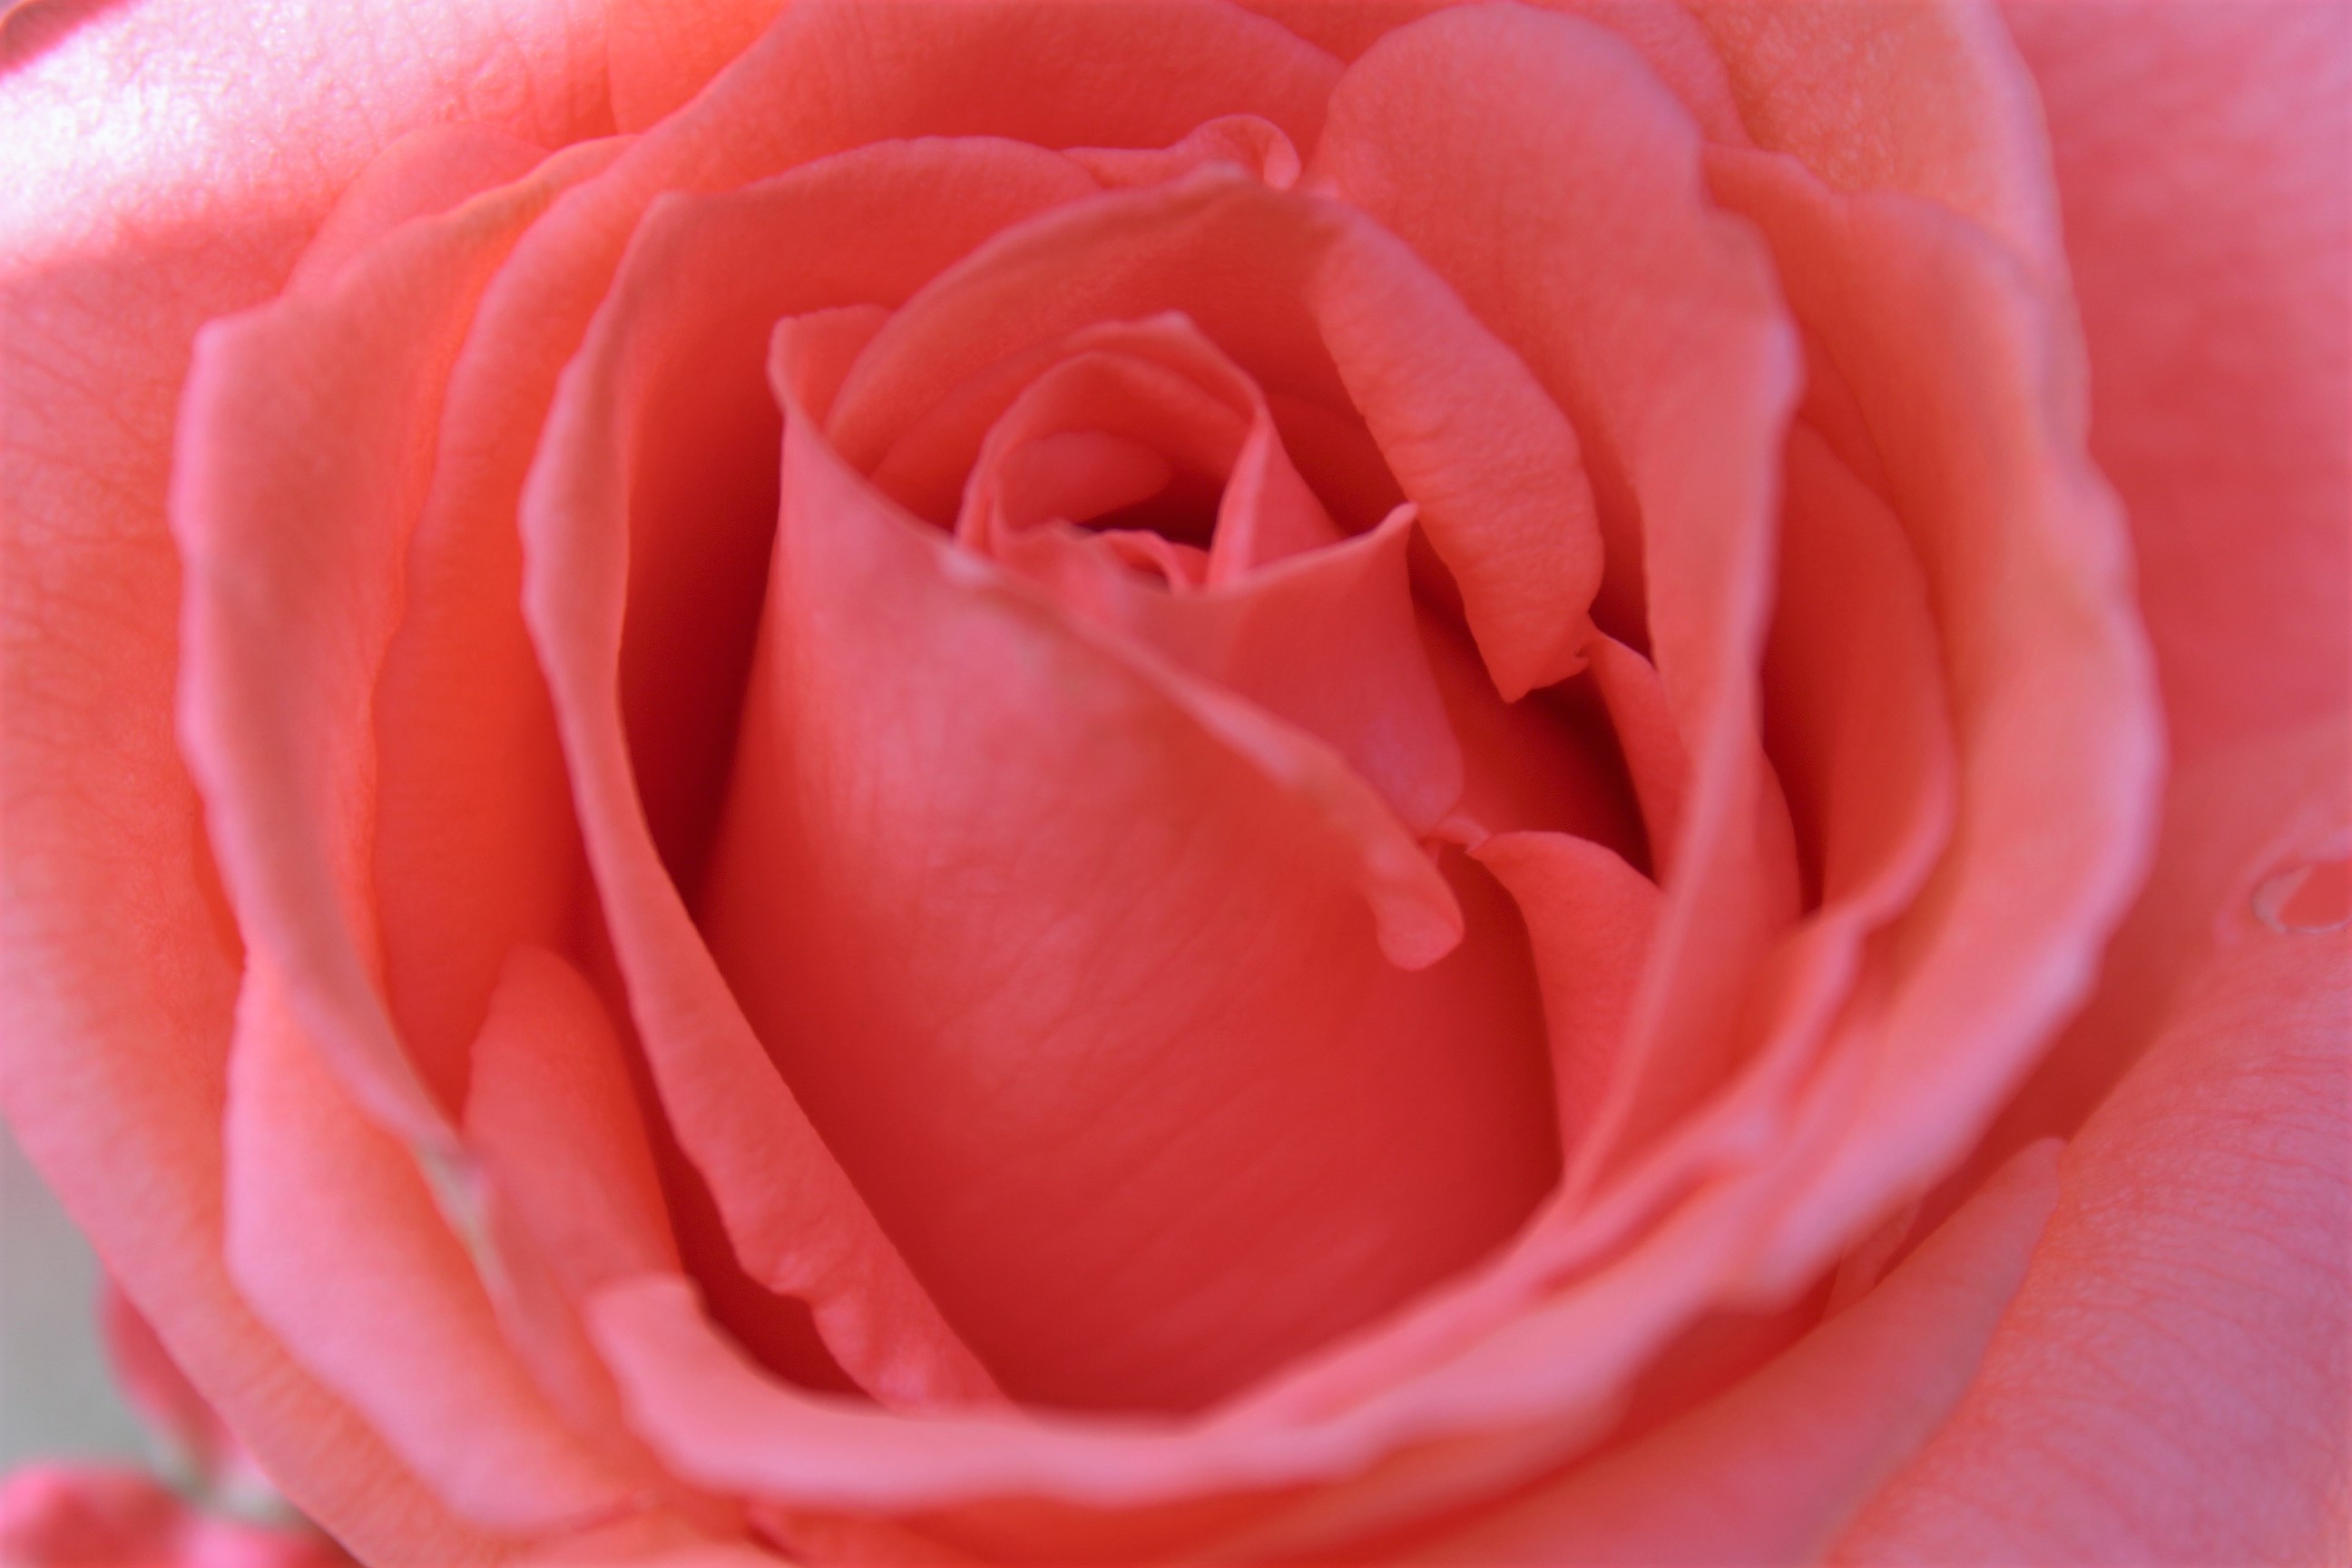
rose, pink rose, close up, flower, red, pink, garden roses, rose family, floribunda, petal, rose order, rosa centifolia, macro photography, peach, flowering plant, china rose, japanese camellia, plant, computer wallpaper, camellia